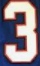
Number: 3